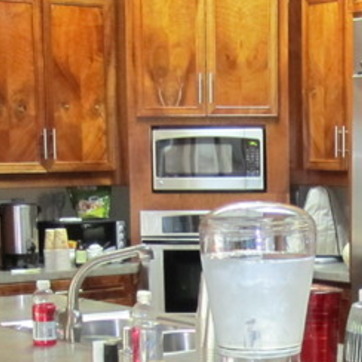
Material: metal